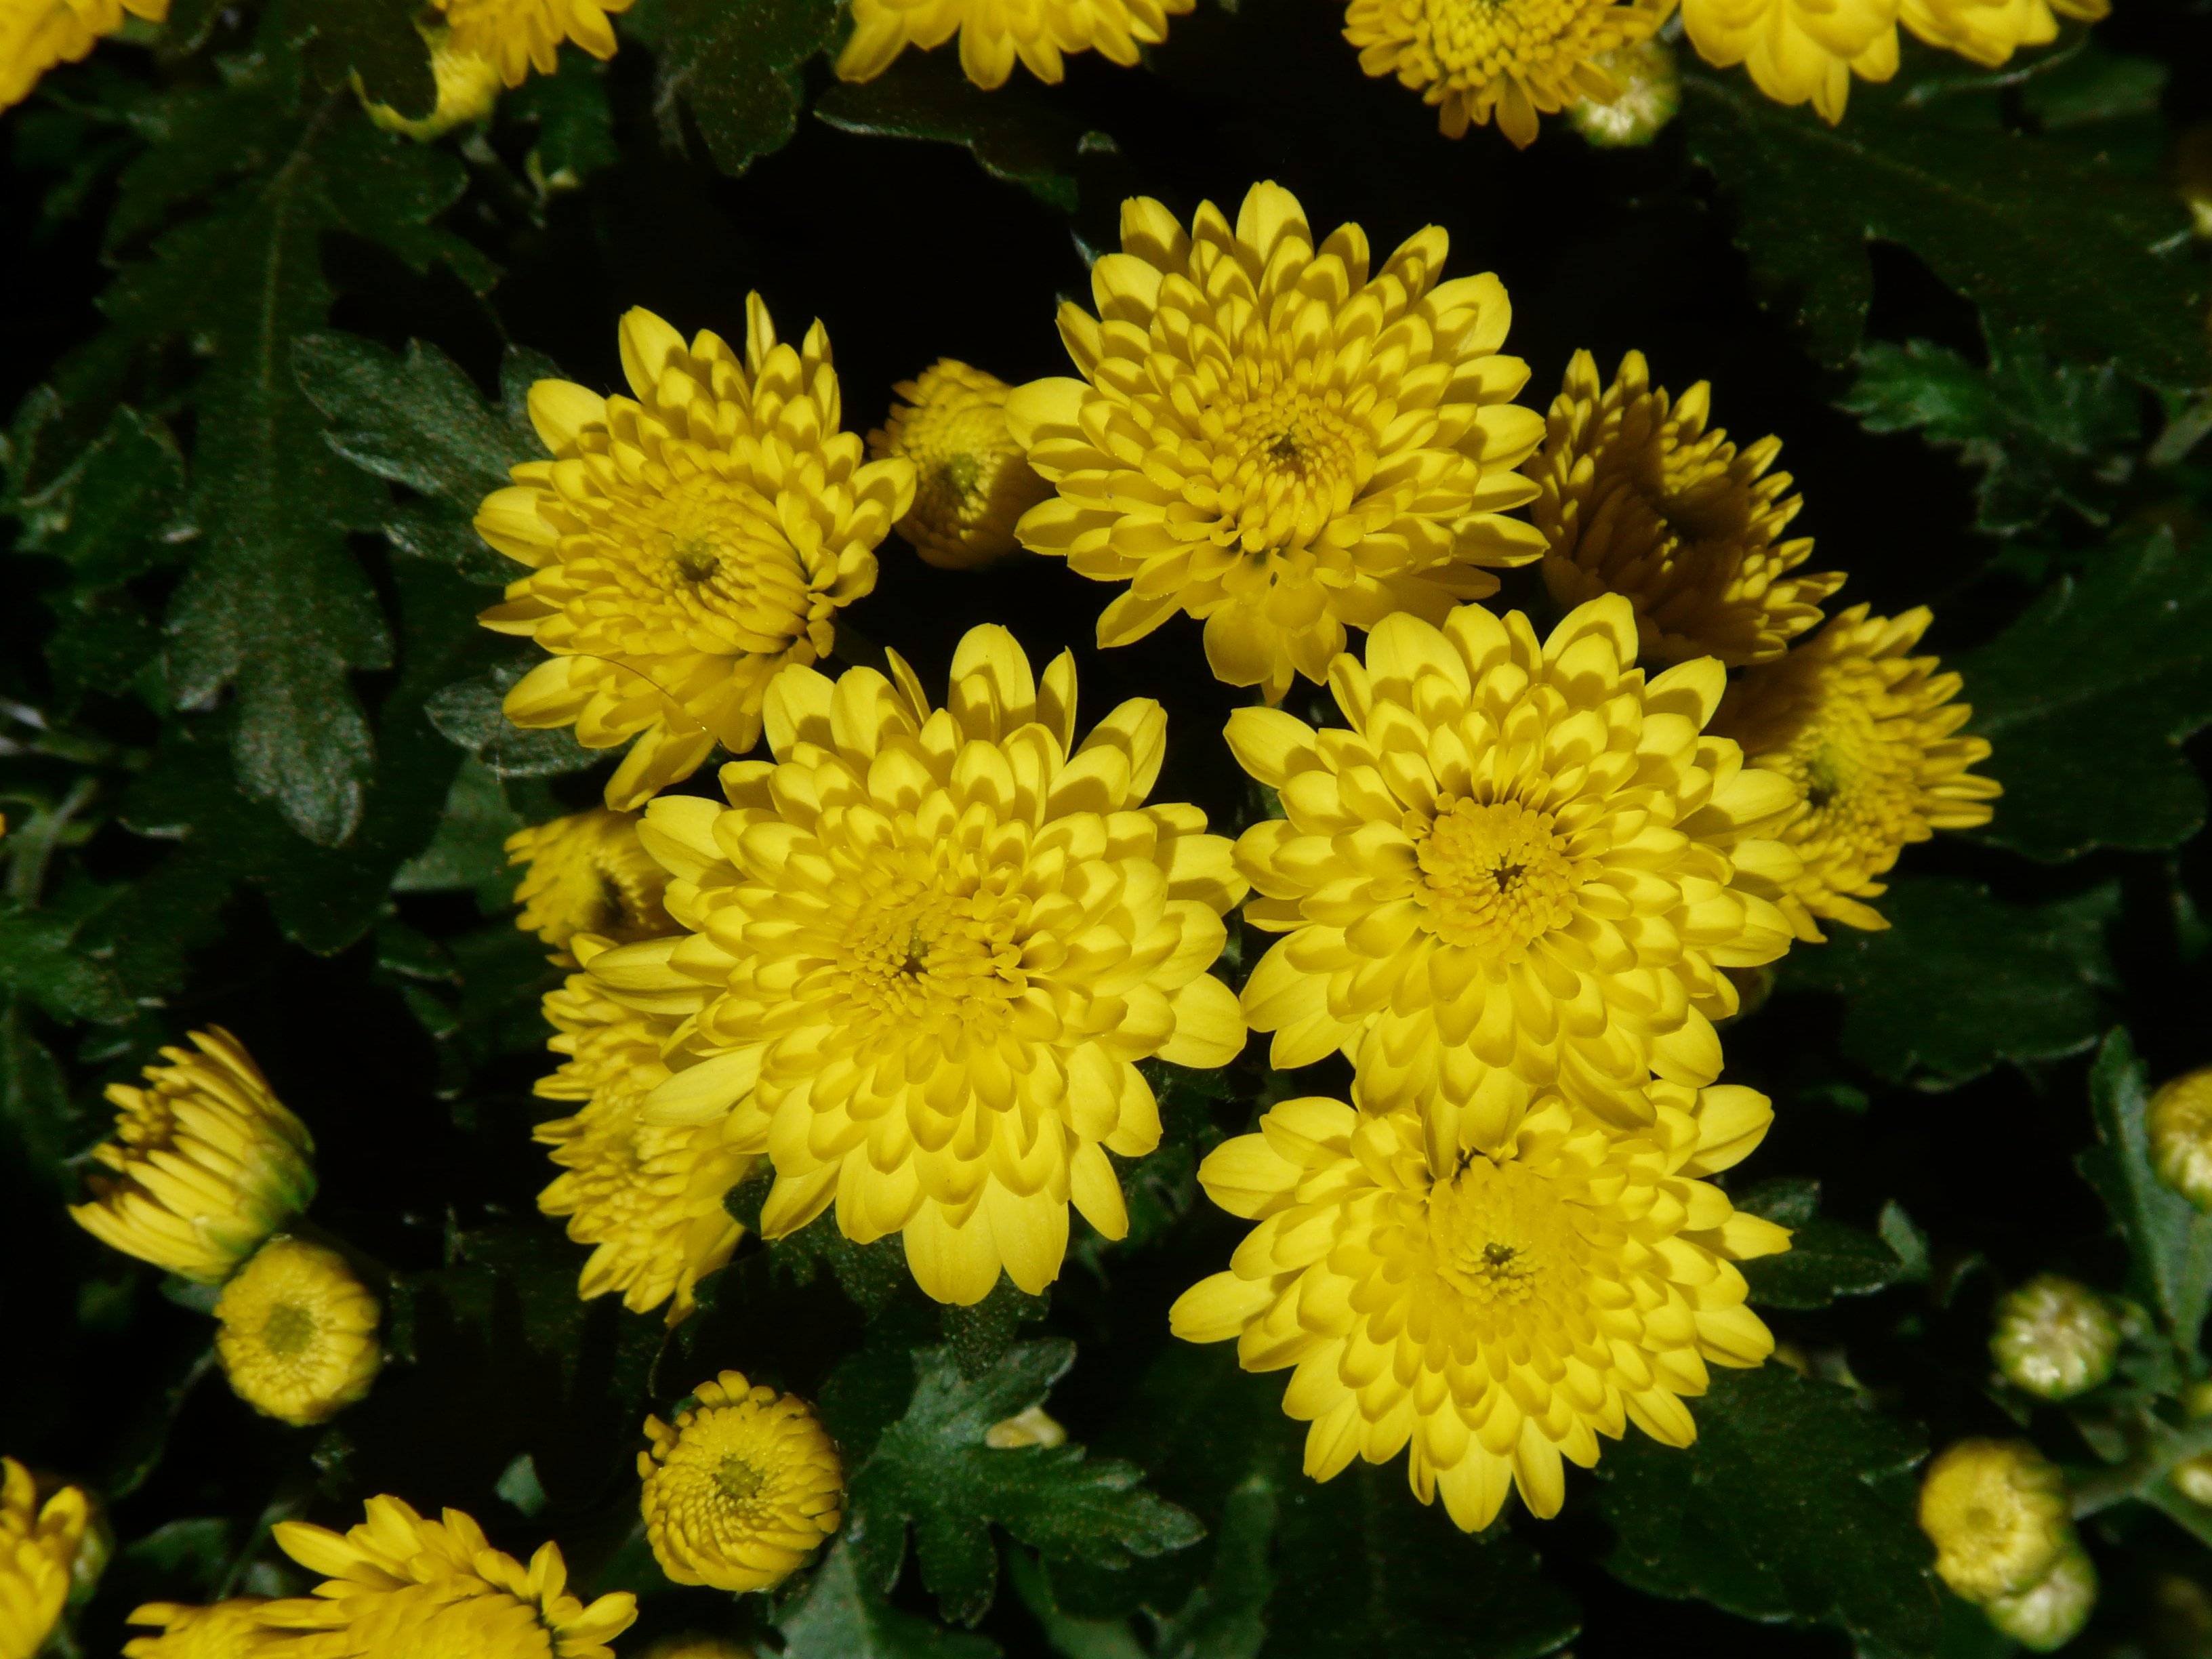
plant, flower, petal, bloom, herb, botany, yellow, flora, wildflower, chrysanthemum, ornamental plant, tansy, flowering plant, daisy family, garden chrysanthemum, chrysanthemum grandifloraum, annual plant, common tansy, land plant, chamaemelum nobile, tanacetum parthenium, chrysanths, dendranthema grandiflorum